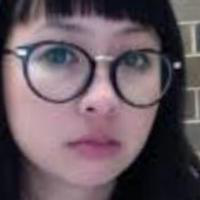
Age group: age 21-30